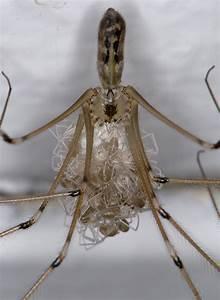
spider